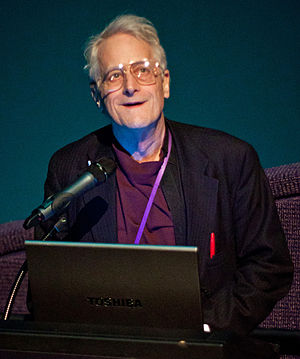
Theodor Holm Nelson
"Theodor Holm Nelson er amerikansk sociolog, filosof og pioner i informationsteknologi. Han skabte begrebet ""hypertext"" i 1963 og offentliggjorde det i 1965. Han opfandt også andre ord, bl.a. hypermedia, transclusion, virtuality, intertwingularity og teledildonics. Hovedlinjen i hans arbejde har været at gøre computerteknologi let tilgængelig for alle under mottoet: